Saigo no Yūransen

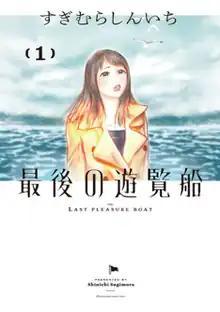
First volume cover

is a Japanese manga series written and illustrated by Shinichi Sugimura. It was serialized in Shogakukan's "seinen" manga magazine "Big Comic Superior" from January to August 2020, with its chapters collected in two "tankōbon" volumes.